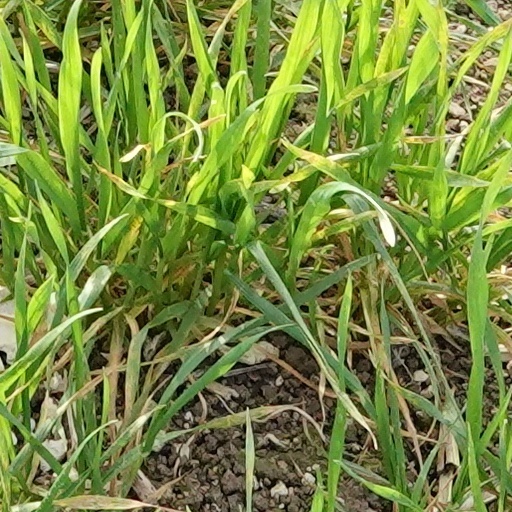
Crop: wheat